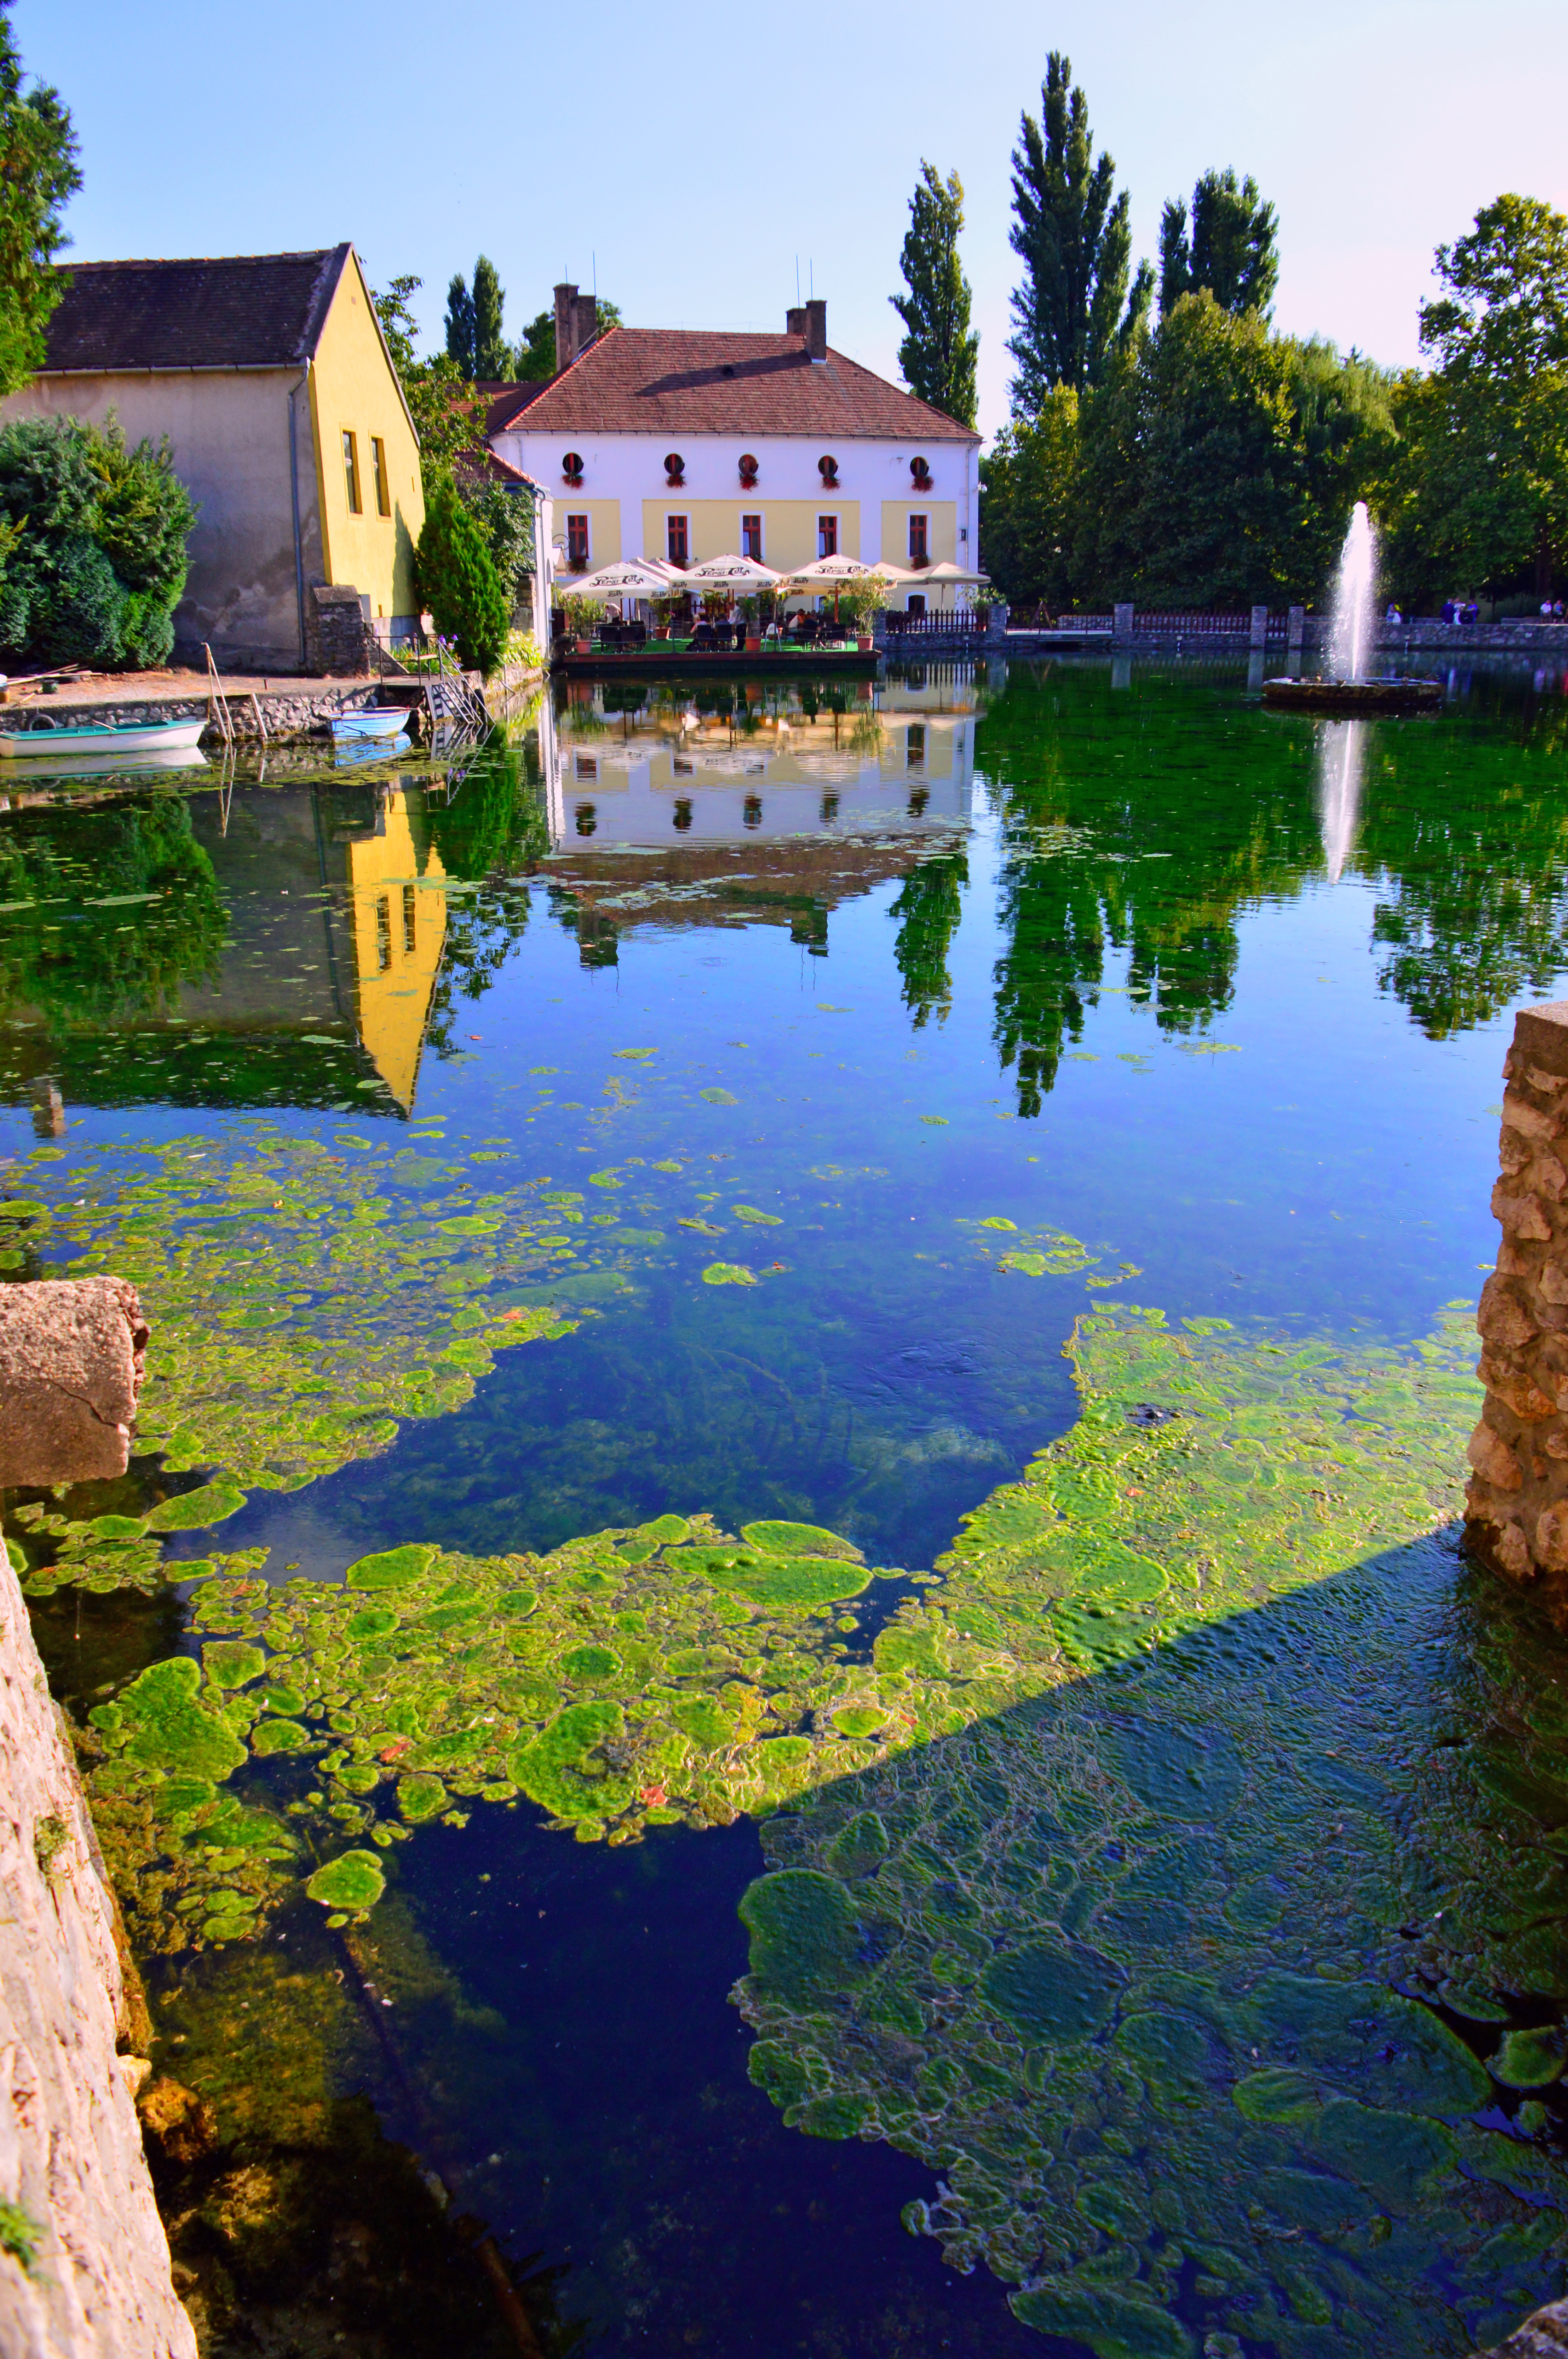
nature, reflection, water, green, body of water, waterway, water resources, pond, sky, bank, lake, tree, estate, watercourse, river, reservoir, plant, landscape, house, reflecting pool, tourism